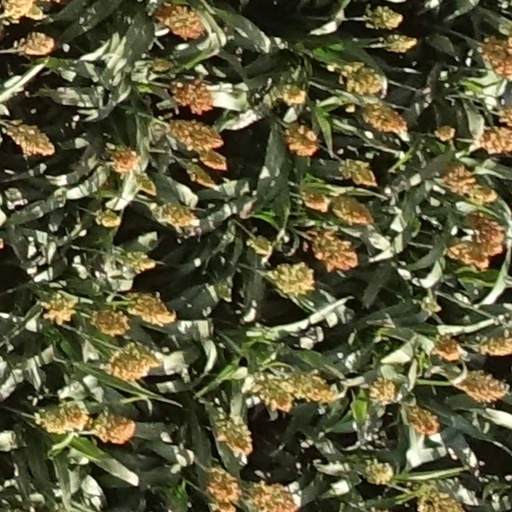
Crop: sorghum